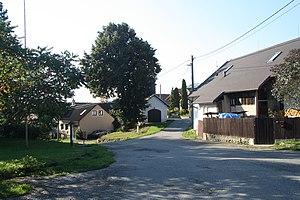
Račice est une commune du district de Žďár nad Sázavou, dans la région de Vysočina, en République tchèque. Sa population s'élevait à 41 habitants en 2019.